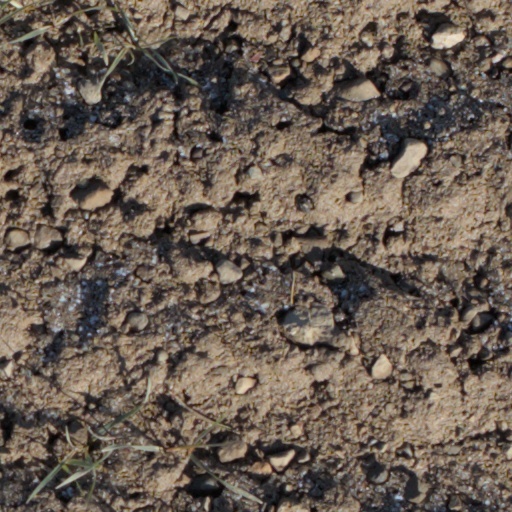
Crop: wheat